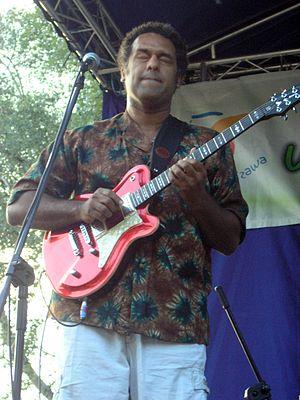
Jean-Paul Etienne Bourelly est un guitariste américain aux frontières du jazz fusion et du rock.